H. B. Wilkinson

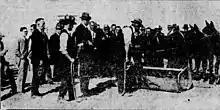
Opening of construction on Phoenix's Main Line

He was also the president of the Arizona Good Roads Association. In 1921 Wilkinson proposed the development of an economic bloc between Phoenix and Los Angeles, California. The first step to begin the process would be the creation of a highway running between the two cities, in order to promote commerce. The road was to run for , between the Hassayampa River just west of Phoenix, and the Ehrenberg ferry on the Colorado River, outside of Ehrenberg, at a cost of $2.5 million. Wilkinson managed to get an amendment, Amendment 100, to the state constitution on the November 1922 ballot, which would allow the state to issue bonds to raise the money needed to build the road. However, the amendment did not pass.